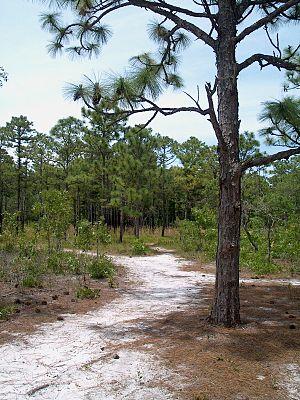
Le parc d'État de Carolina Beach est un parc d'État situé dans le comté de New Hanover, en Caroline du Nord. Il est situé près de la ville de Carolina Beach, Caroline du Nord et couvre 3,1 km² de Pleasure Island à l'embouchure du fleuve Cape Fear.